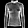
Label: Shirt